Norm Charlton

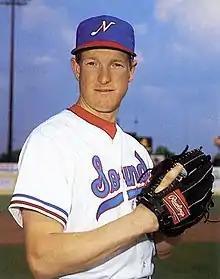
Charlton with the Nashville Sounds in 1987

The left-handed Charlton was best known as being part of the infamous "Nasty Boys" relief pitching corps for the Reds team who won the World Series. Randy Myers and Rob Dibble were the other two members. The Boys were renowned for their clutch, shutdown performances, particularly during the playoff run; their blazing fastballs; and their bruising beanballs. Charlton is also famous in Cincinnati for plowing over Mike Scioscia to score a run in a nationally televised Sunday night game.